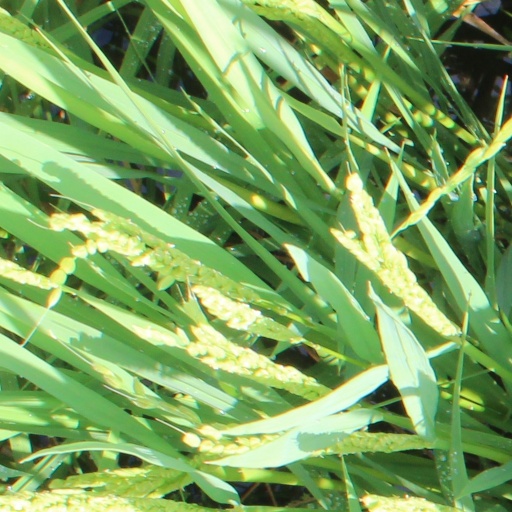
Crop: rice